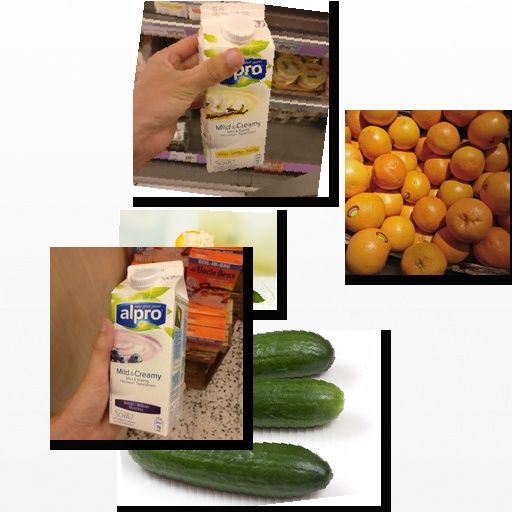
Food items: red_grapefruit, blueberry_soyghurt, vanilla_soyghurt, cucumber, orange